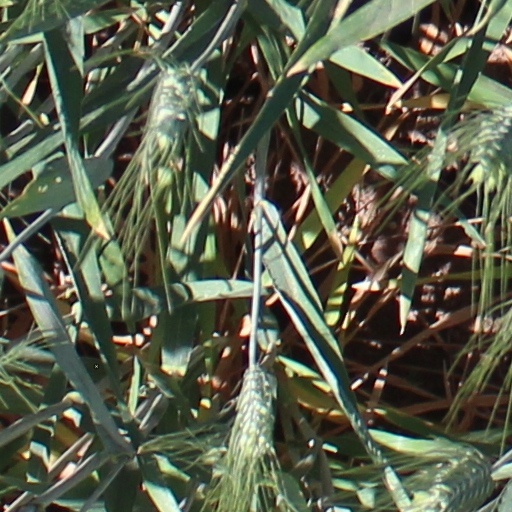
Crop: wheat